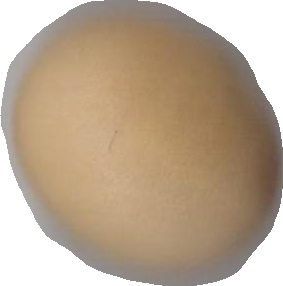
Variety: Grobogan